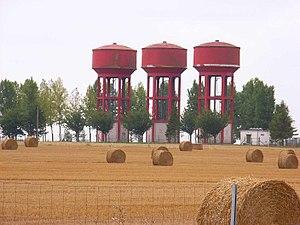
Trois châteaux d'eau rouges à Guillaucourt, Somme, FR, vus à partir de l'A29.